Tourist Trophy (video game)

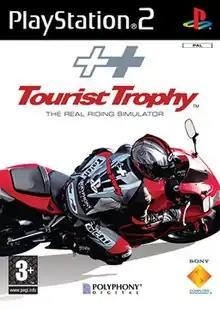
European box art

is a 2006 racing video game developed by Polyphony Digital and published by Sony Computer Entertainment for the PlayStation 2. It is one of only three PS2 titles capable of 1080i output, another being "Gran Turismo 4", the game engine of which is also used by "Tourist Trophy".